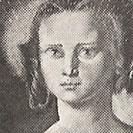
Age: 49